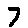
Label: 7